Andrea Rapicio

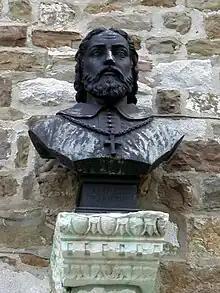
Bust of Rapicio on the facade of the Trieste Cathedral

Andrea Rapicio, also "Rapiccio", "Rapicius", "Rapitius" and "Ravizza" (2 December 1533 – 31 December 1573), was an Italian Catholic bishop and jurist, bishop of Trieste from 1567 until his death in 1573.